Ottoman ship Mahmudiye

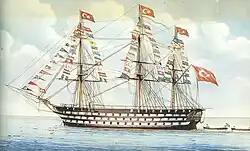
"Mahmudiye"

At the outbreak of the First Egyptian–Ottoman War in 1831, prompted by the Egyptian invasion of Palestine, "Mahmudiye" was already in poor condition, despite being only a few years old. Much of her hull was dry-rotted, though it still served as the Ottoman flagship during the war. During the war, the Ottoman fleet, along with a squadron from the British Royal Navy blockaded the main Egyptian naval base at İskenderun. This included a long-range bombardment on 18 August 1831. The war ended in 1833 following the intervention of Russia on behalf of the Ottoman government and pressure from Britain, France, and Austria on Egypt to withdraw, but unresolved tensions between the Eyalet of Egypt and the central government resulted in the Second Egyptian–Ottoman War of 1839–1841.